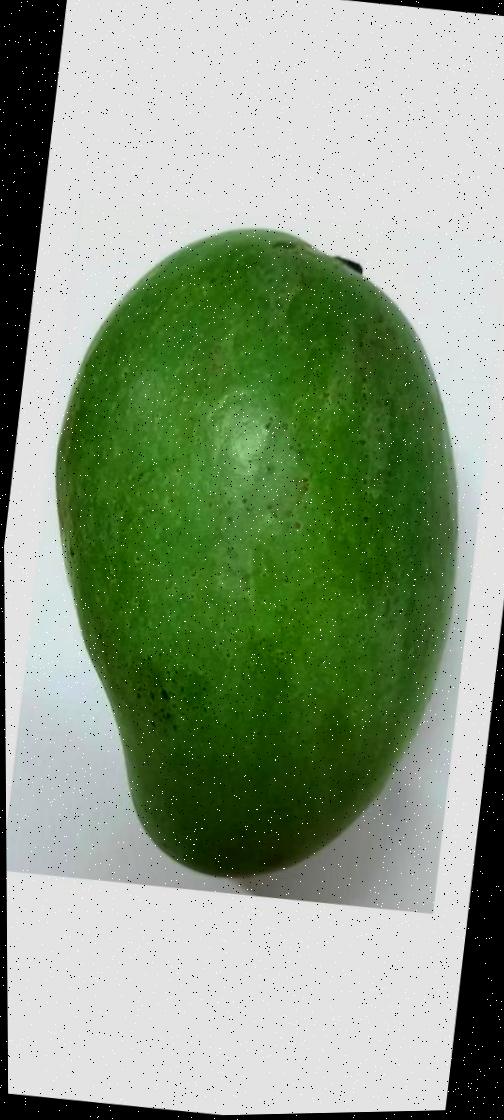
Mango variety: Amrapali